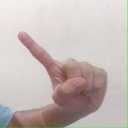
अक्षर: ए